1972 Yugoslav smallpox outbreak

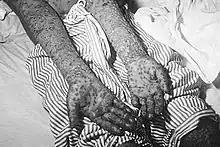
Patient with smallpox, Kosovo, Yugoslavia epidemic, March and April 1972.

In early 1972, a 38-year-old Kosovo Albanian Muslim clergyman named Ibrahim Hoti, from Damnjan near Gjakova, Kosovo, undertook the Hajj. He visited holy sites in Iraq, where cases of smallpox were known. He returned home on February 15. The following morning he suffered aches and was tired. After feeling feverish for a couple of days and developing a rash, he recovered, likely because he had been vaccinated two months earlier.